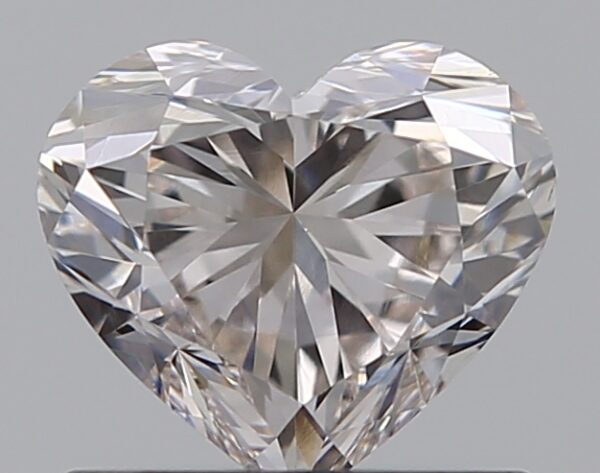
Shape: heart
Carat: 0.7
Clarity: VS2
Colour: FANCY
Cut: EX
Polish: EX
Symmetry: EX
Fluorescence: N
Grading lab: GIA
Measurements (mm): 5.41 x 6.1 x 3.66